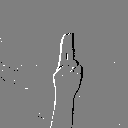
ASL letter: u